Tanintharyi (town)

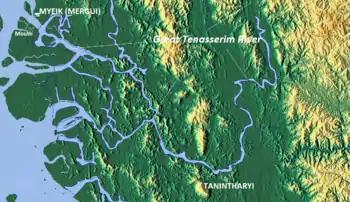
Map showing the town and the river

Tanintharyi lies on the southern bank of the Great Tenasserim River, tucked away into a small peninsula, with the Great Tenasserim River to the north and west and the Little Tenasserim River to the east. Settlements close to Tanintharyi include Kadaw to the west, Mawtone across the river to the north-west and Bangyok to the north-east. It is characterized by a narrow coastal zone flanked by mountains, and is situated between the Gulf of Martaban and Victoria Point, just north of the Equator. The coast land has a long maritime history of trade dealings with the rest of the world, particularly India on the Coromandel coast, Siam and the Middle East.